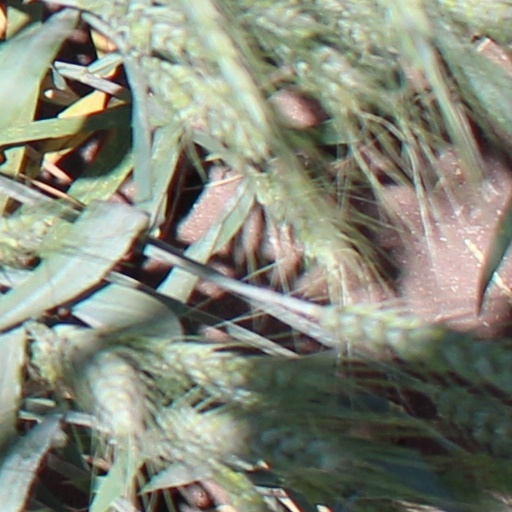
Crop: wheat